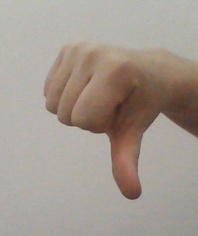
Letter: waw